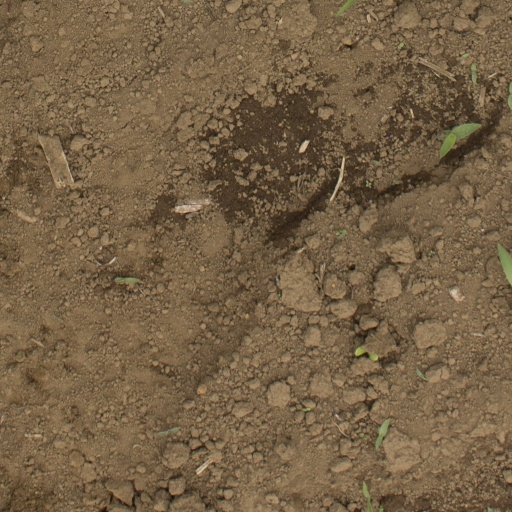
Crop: Jerusalem artichoke